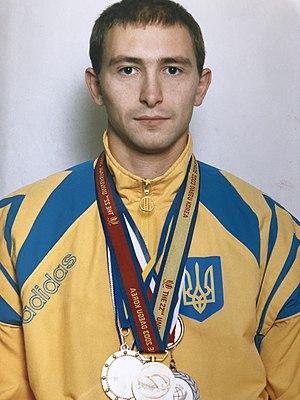
Andriy Volodymyrovich Tverdostup est un athlète ukrainien, spécialiste du 400 m.